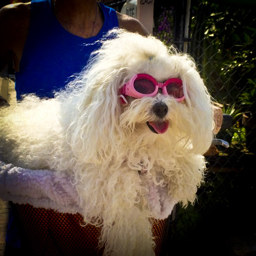
person is such a fashionable dog !